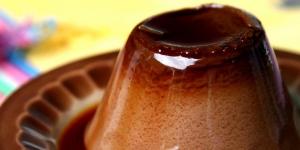
flan de chocolate al bano maria